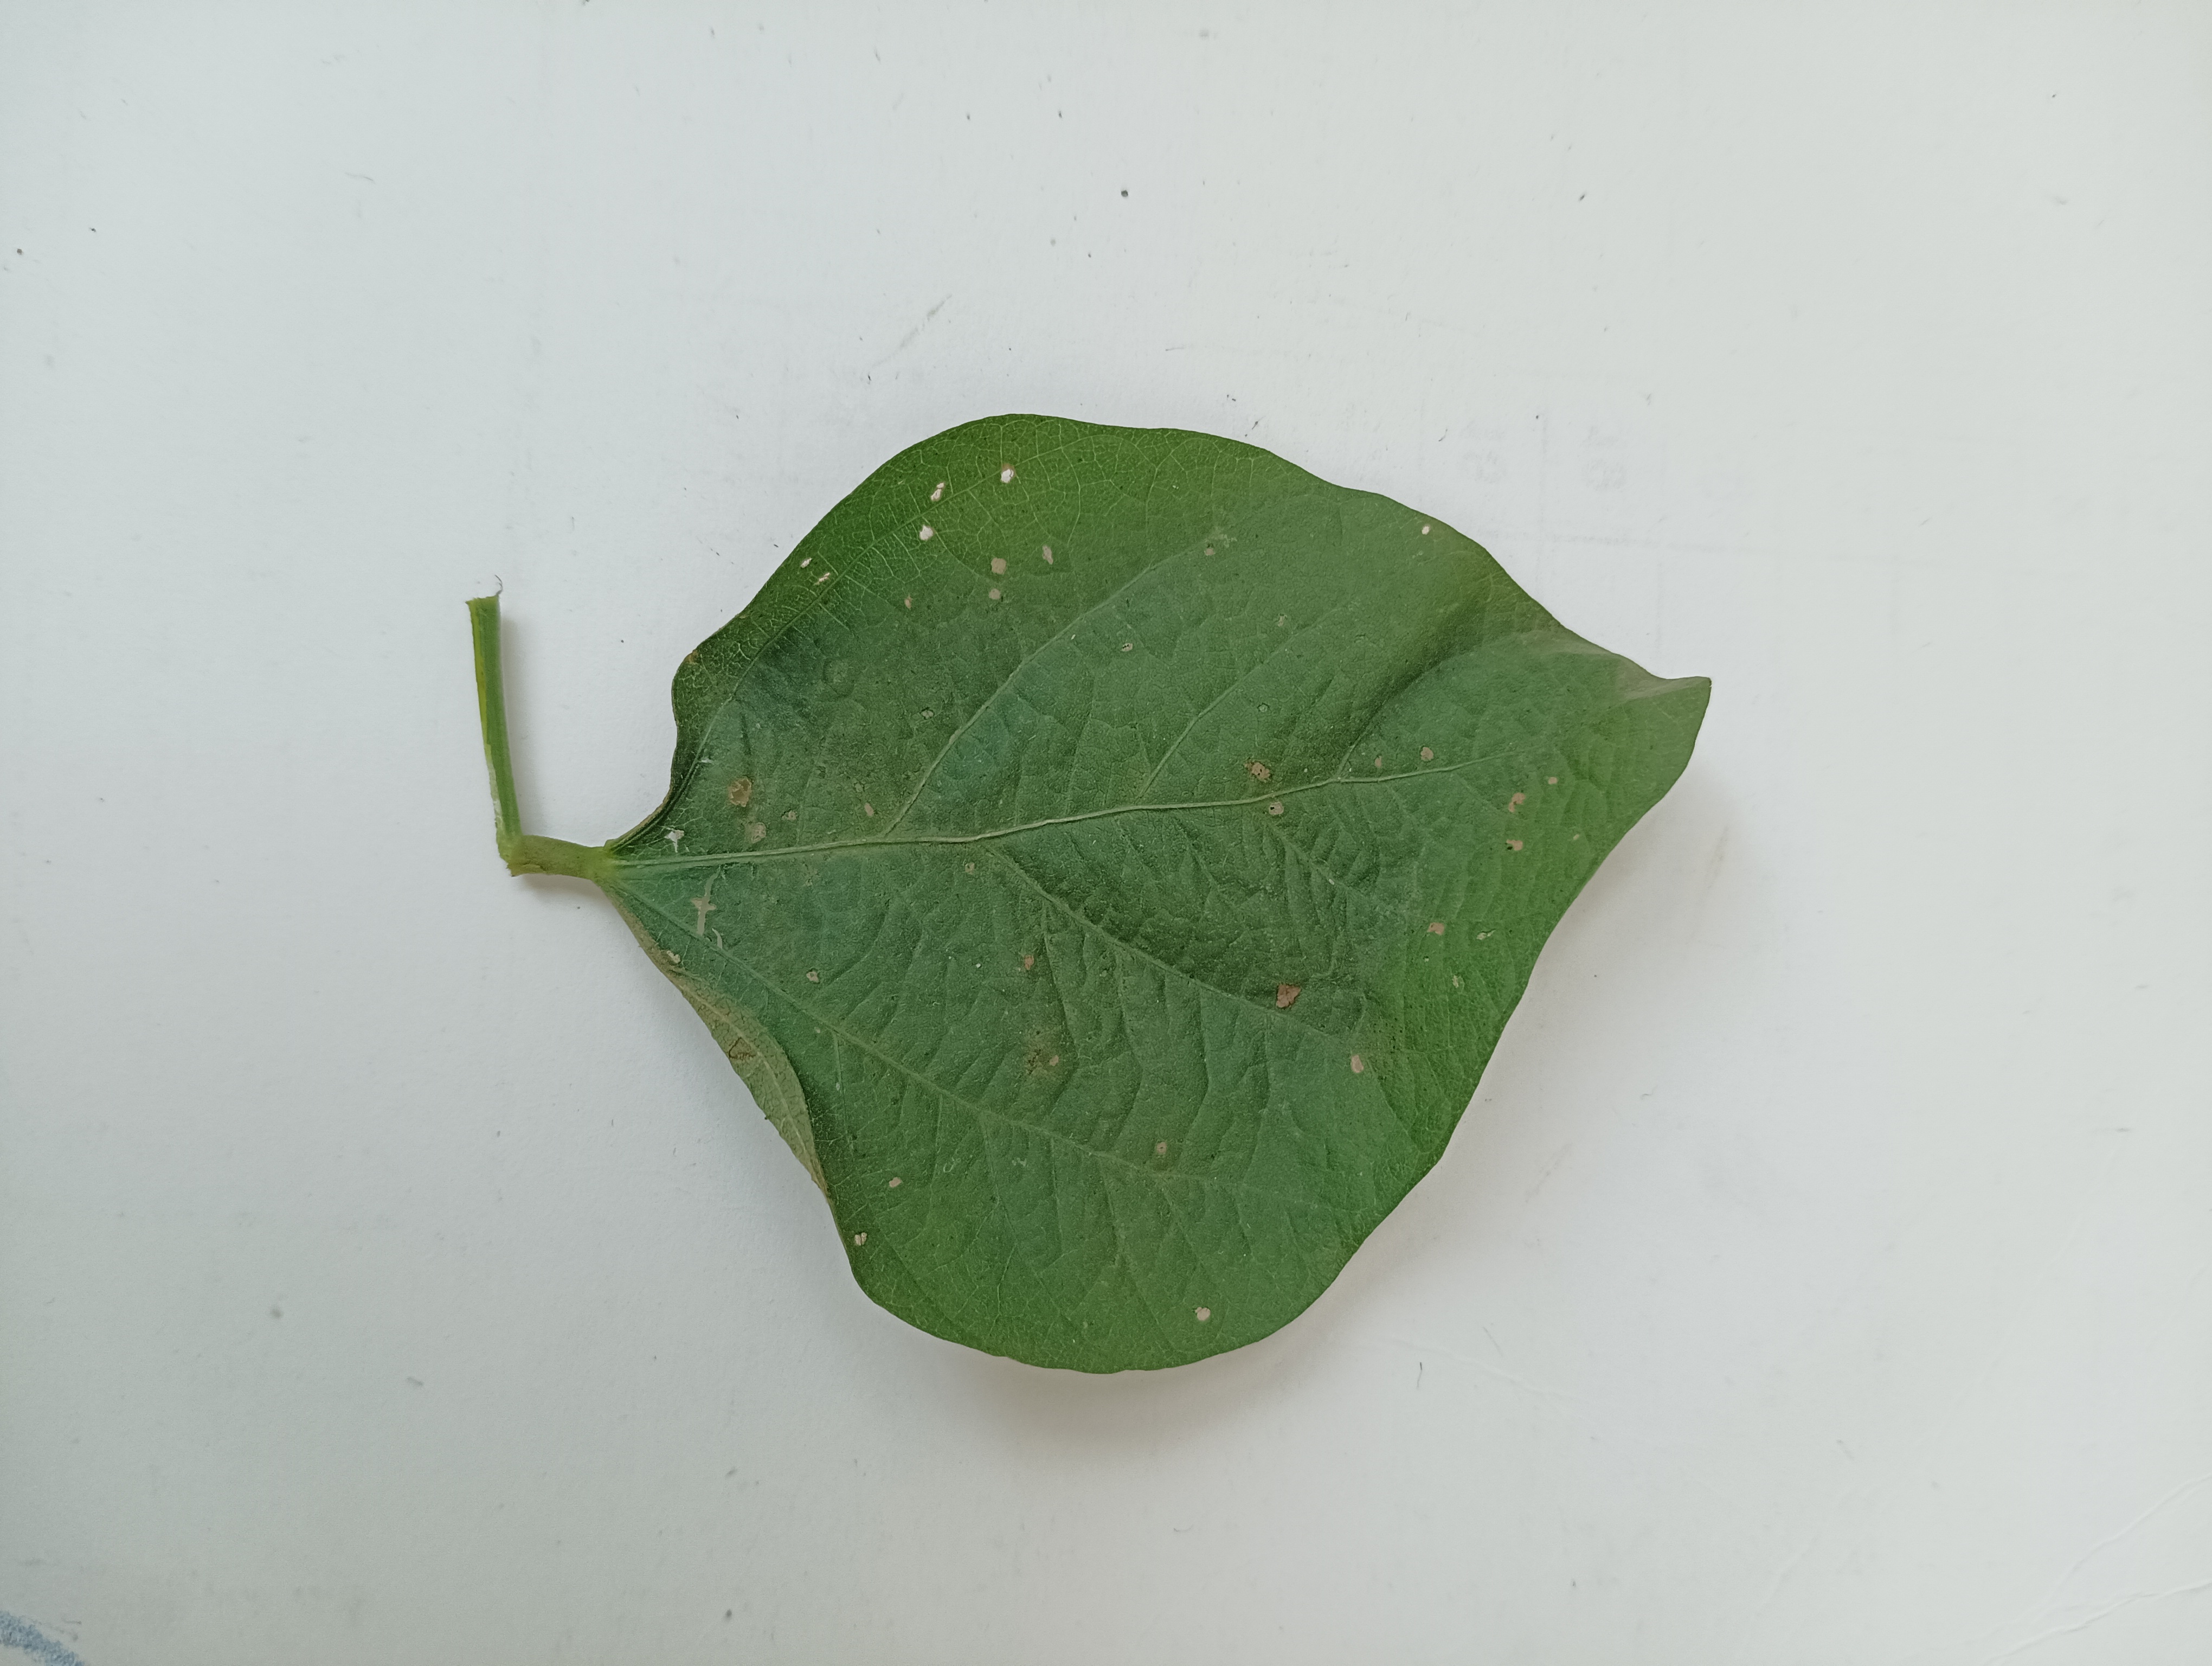
Label: Bacterial leaf Blight